Sydney Swans

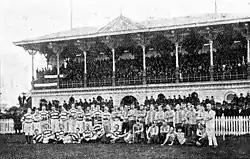
The Bloods and the touring British Lions in front of the grandstand at the South Melbourne Cricket Ground in 1888. South Melbourne won 7 goals to 3

Over its first decade as an amalgamated club, South Melbourne won five VFA premierships – in 1881, 1885 (undefeated) and three-in-a-row in 1888, 1889 and 1890 – and was runner-up to the provincial Geelong Football Club in 1880, 1883 and 1886. The 1886 season was notable for its 4 September match against Geelong, which generated unprecedented public interest as both clubs had entered the match undefeated.